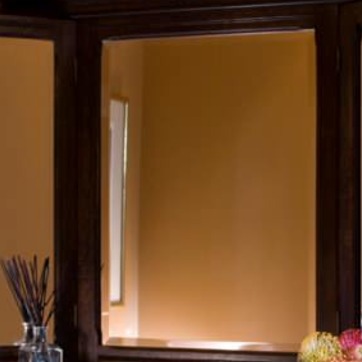
Material: mirror